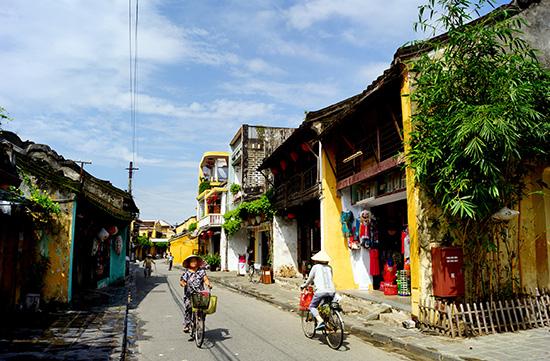
có một vài người đang đạp xe trên con phố cổ